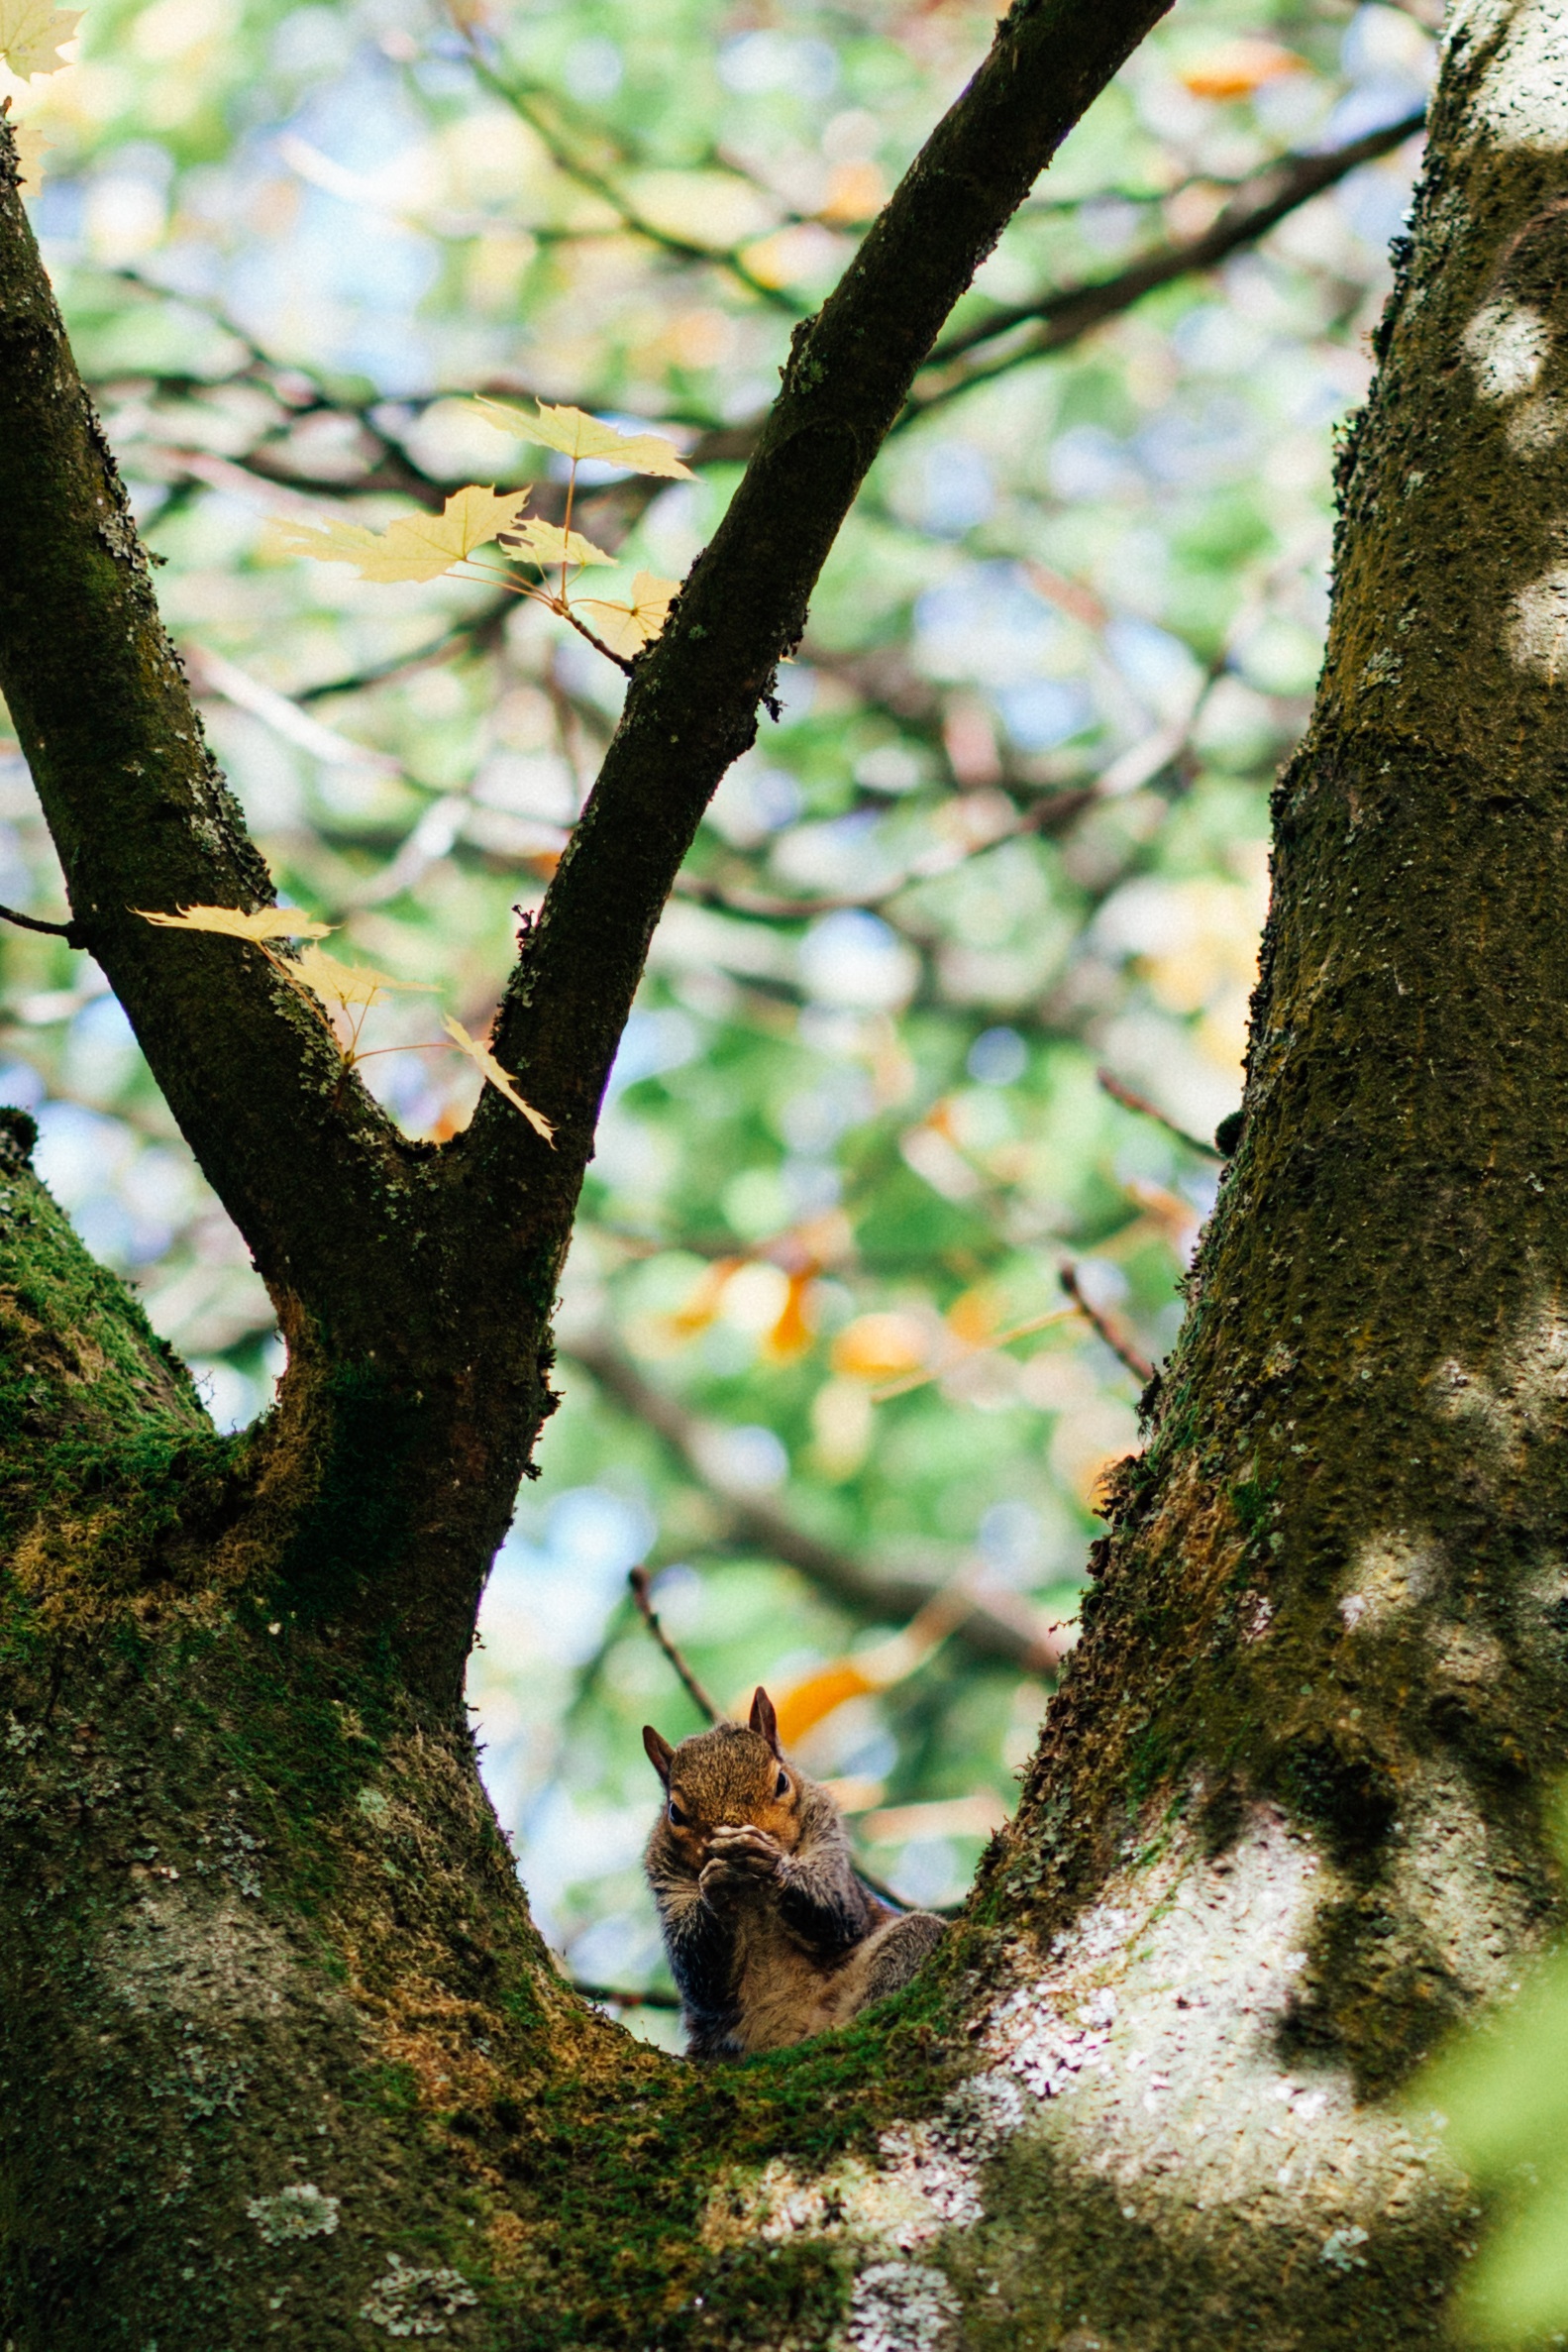
tree, nature, forest, branch, plant, sunlight, leaf, flower, trunk, wildlife, spring, green, autumn, squirrel, flora, fauna, woodland, habitat, natural environment, woody plant